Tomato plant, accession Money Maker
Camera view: tilt-top (135 deg); turntable rotation: 120 degrees
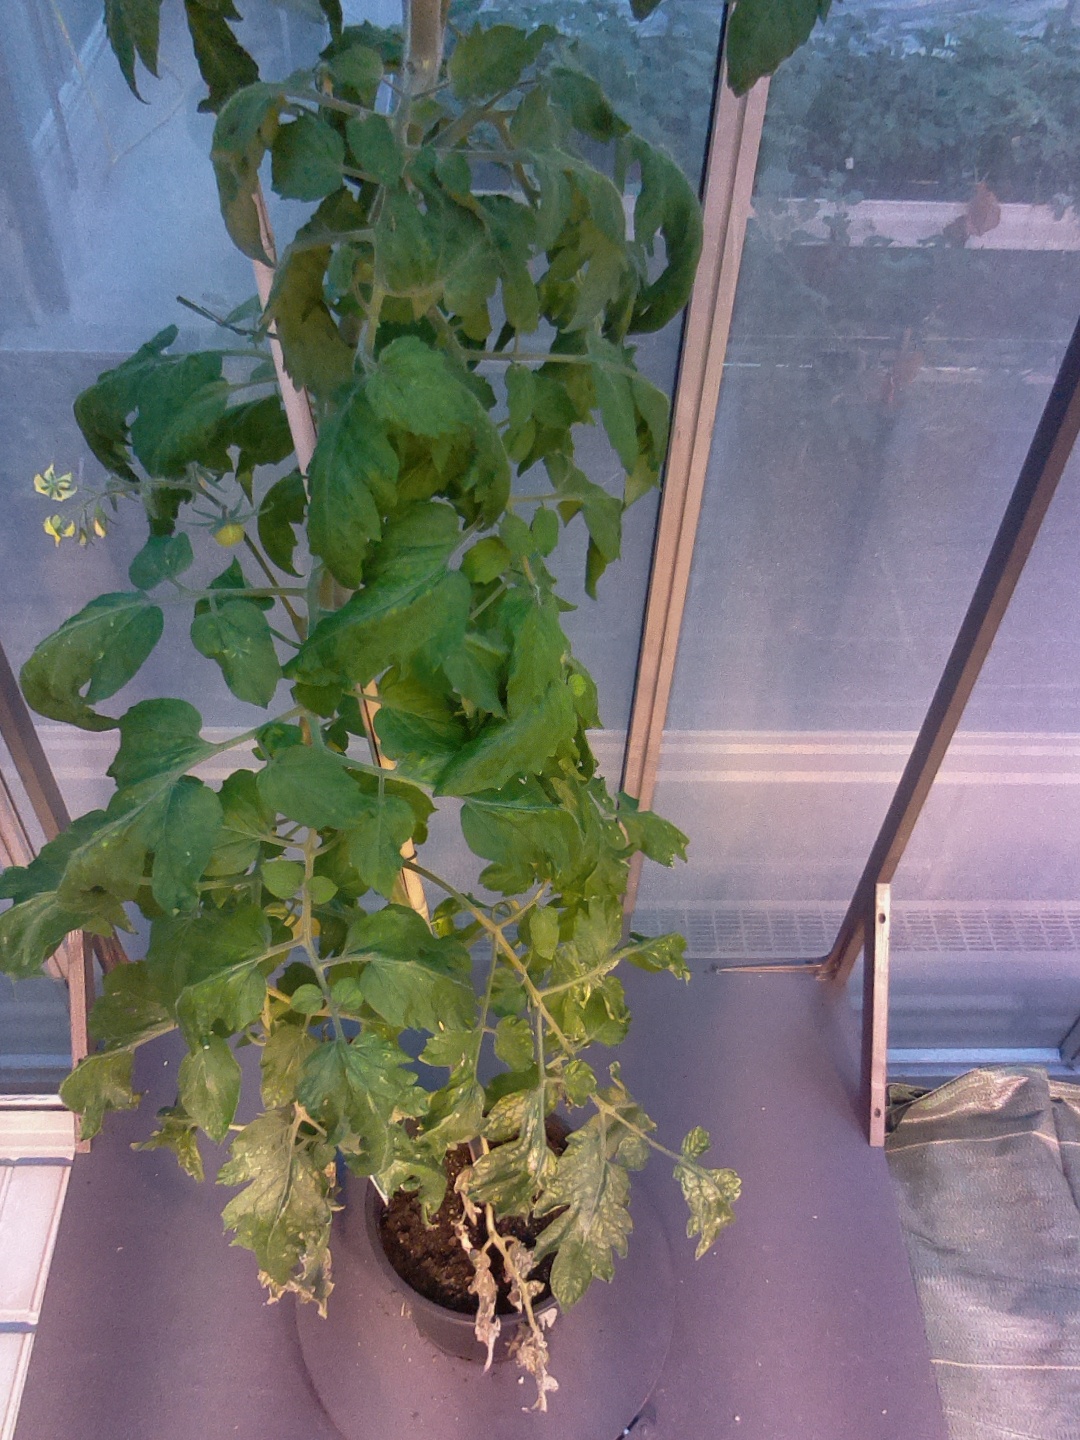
BBCH growth stage 71: 10%-20% of final fruit size